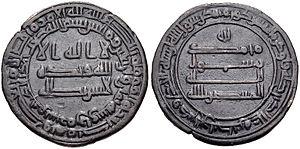
Abû Ja`far “al-Muntasir bi-llah” Muhammad ben Ja`far, surnommé Al-Muntasir, est né en 837 à Samarra d'une esclave grecque nommée Habchiyya. Il a pris la succession, comme calife abbasside, de son père Ja`far al-Mutawakkil, qu'il a fait assassiner le 11 décembre 861. Il tombe malade le 29 mai 862 et meurt avant le 8 juin suivant, moins de six mois après, à Samarra où il est enterré.